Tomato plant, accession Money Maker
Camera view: tilt-top (135 deg); turntable rotation: 330 degrees
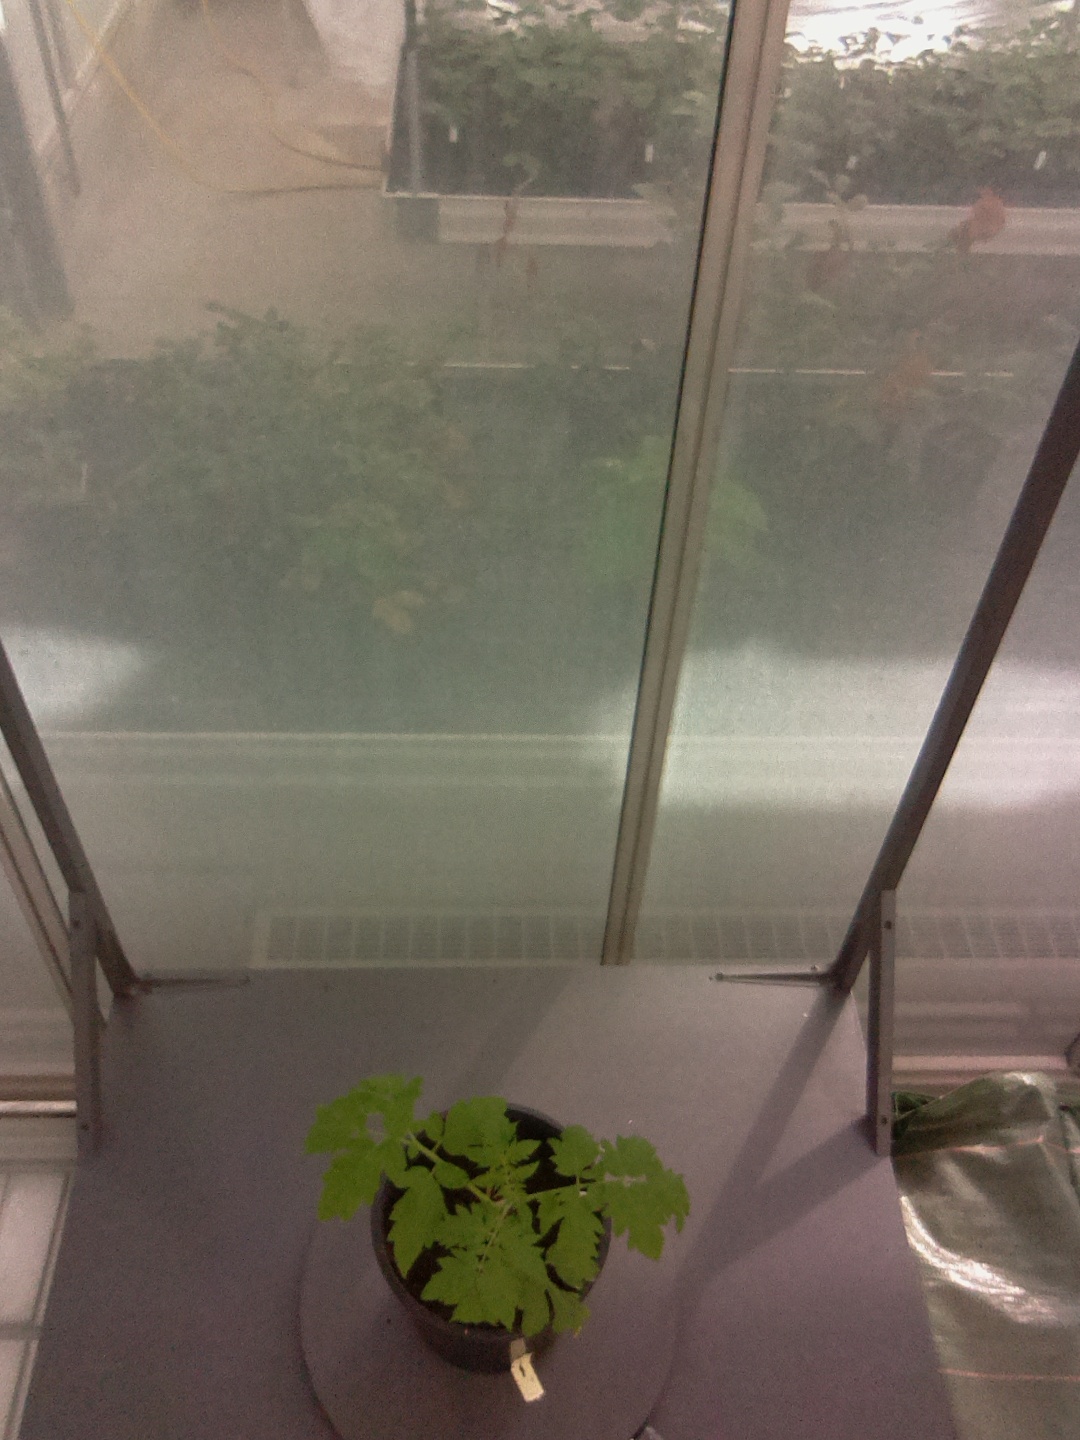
BBCH growth stage 13: 6 of true leaves visible